Hallelujah (film)

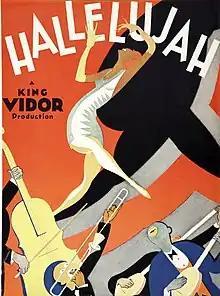
Advertisement illustrated by Al Hirschfeld

Hallelujah is a 1929 American pre-Code Metro-Goldwyn-Mayer musical directed by King Vidor, and starring Daniel L. Haynes and Nina Mae McKinney.